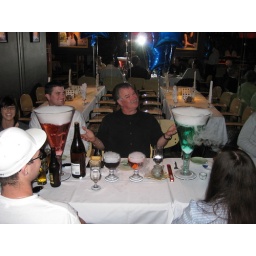
Beautiful big glasses of water with food coloring in them!